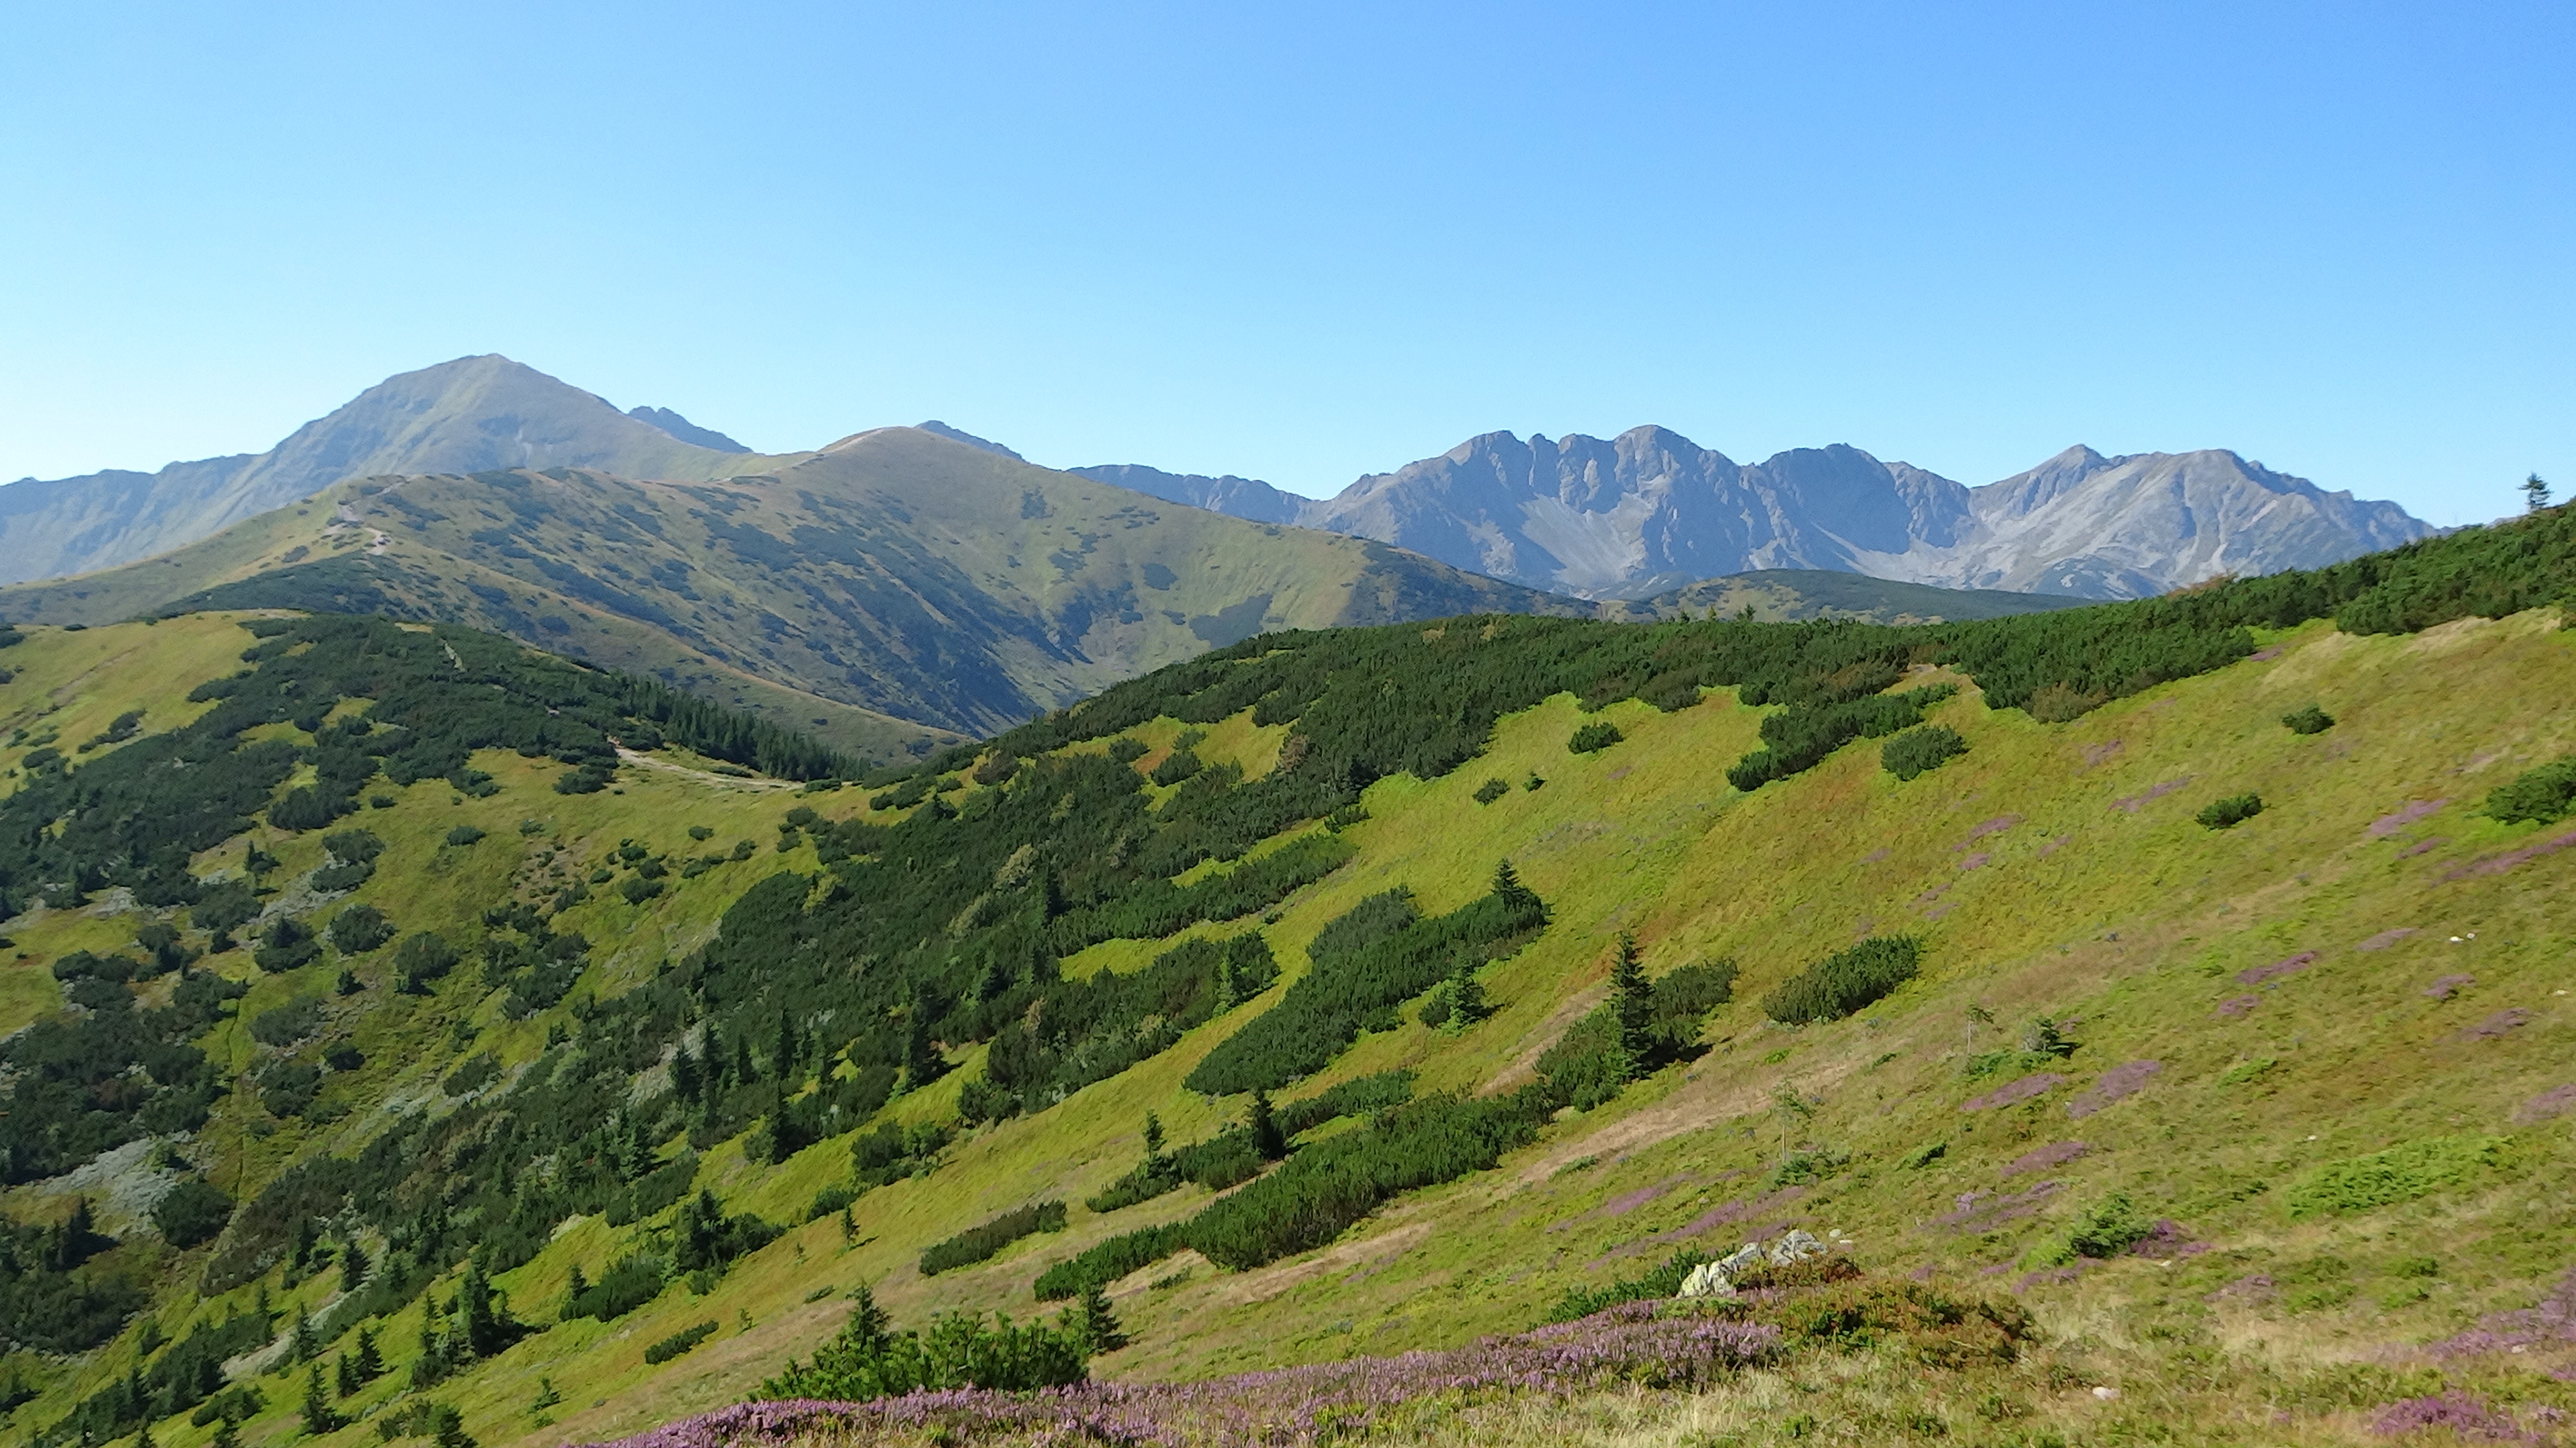
landscape, nature, wilderness, walking, mountain, trail, meadow, hill, adventure, valley, mountain range, pasture, tourism, highland, ridge, massif, mountains, alps, grassland, plateau, fell, loch, the national park, ecosystem, tatry, landform, tarn, mountain pass, western tatras, geographical feature, mountainous landforms